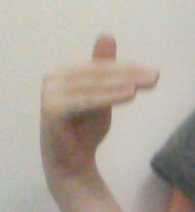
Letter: khaa